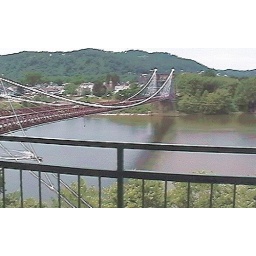
bridge over Ohio river